Who's on First (novel)

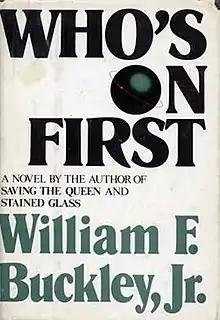
First edition book cover

Who's on First is a 1980 American spy thriller novel written by William F. Buckley Jr., the third of eleven novels in the Blackford Oakes series.